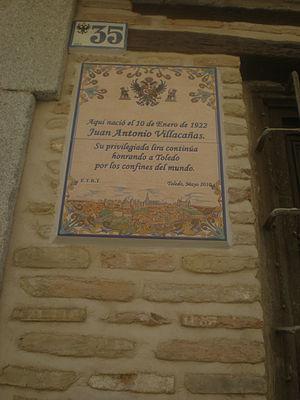
Juan Antonio Villacañas est un poète et essayiste espagnol.